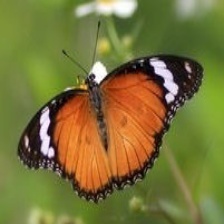
Species: DANAID EGGFLY
Butterfly family (ImageNet category): monarch